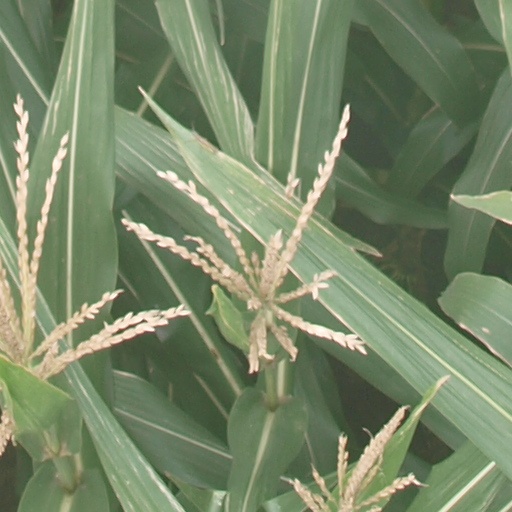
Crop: maize; corn